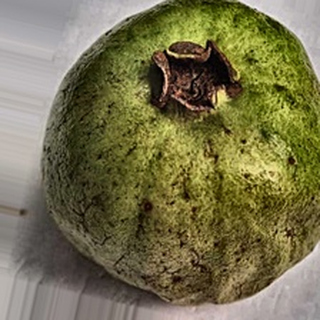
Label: guava_fruit_fly